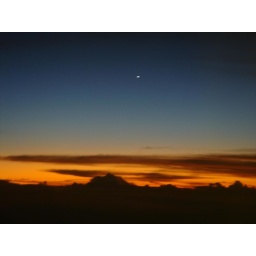
Wish I'd gotten that white spot in the sky without the blur.